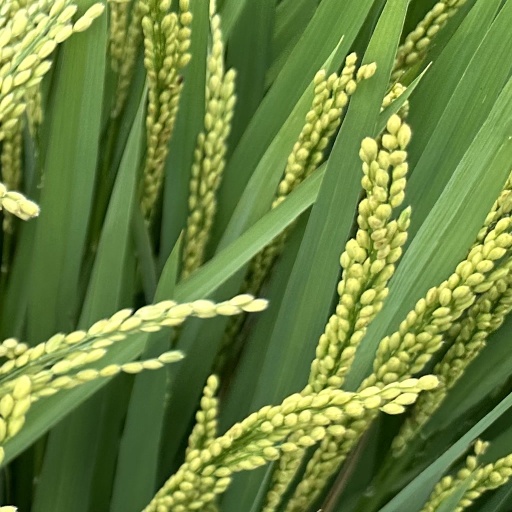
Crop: rice